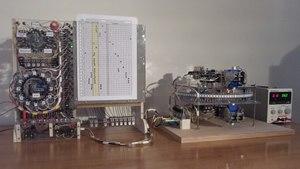
Machine de Turing.
En informatique théorique, une machine de Turing est un modèle abstrait du fonctionnement des appareils mécaniques de calcul, tel un ordinateur. Ce modèle a été imaginé par Alan Turing en 1936, en vue de donner une définition précise au concept d’algorithme ou de « procédure mécanique ».